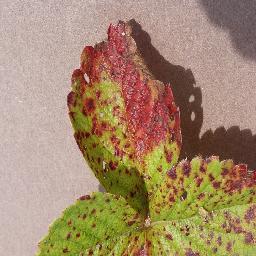
Label: Strawberry___Leaf_scorch